Kalevala House

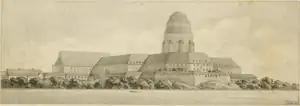
Sketch drawing of the northwestern side of the Kalevala House by Eliel Saarinen from 1921.

The Kalevala House was a proposed monumental building in Helsinki, Finland, intended to serve as the headquarters of the Kalevala Society and a center of Finnish culture. The plans included a Finnish cultural research institute, exhibition spaces, artists' workspaces and "research chambers". Additionally, the crypt beneath the foot of the 80-meter-high main tower was to serve as a burial place for notable Finnish figures and Fennomen. The building was to be located at the top of Munkkiniemi, near the present-day Hotel Kalastajatorppa.